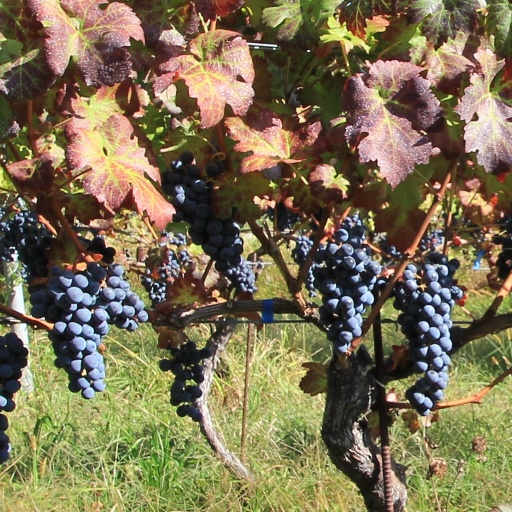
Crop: grape